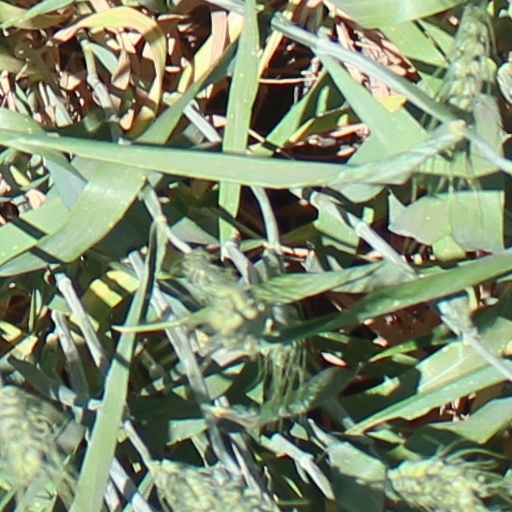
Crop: wheat